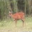
Label: deer